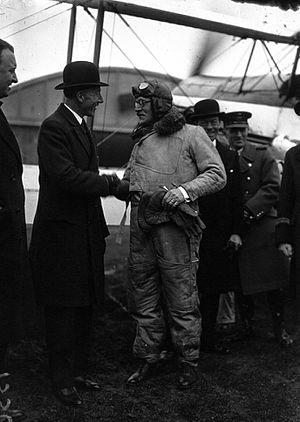
Le sous-secrétaire d'Etat à la Défense nationale Etienne Riché accueillant le premier ministre britannique Ramsay MacDonald au Bourget, le 20 avril 1932.
Étienne Riché est un homme politique et banquier français, né le 15 juillet 1883 à Charleville dans les Ardennes et mort le 31 juillet 1934 à Paris.